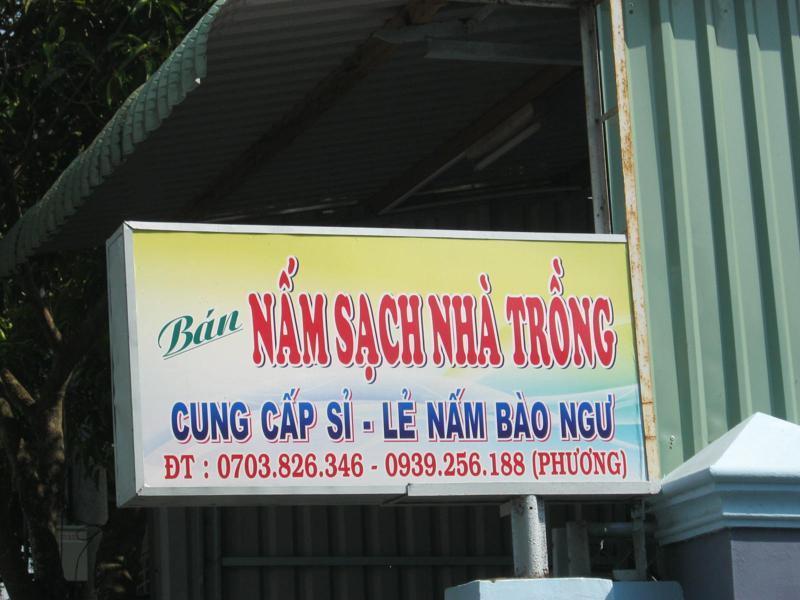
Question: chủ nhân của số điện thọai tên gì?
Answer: chủ nhân của số điện thoại tên phương